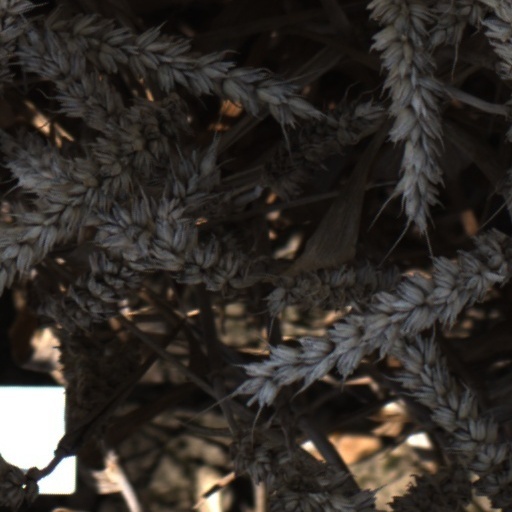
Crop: wheat